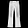
Label: Trouser